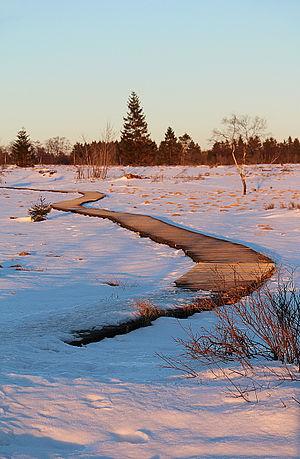
Xhoffraix - Hautes Fagnes (Belgique), Grande-Fagne ""Trôs brôlî"" et caillebotis de La Vecquée.
Les Hautes Fagnes forment une région qui s'étend, en Belgique dans la Région wallonne et, en Allemagne, dans la Rhénanie-Palatinat et la Rhénanie-du-Nord-Westphalie. En néerlandais, Hoge Venen, en allemand, Hohes Venn.
Un caillebotis est un panneau constitué de bois, assemblé en planche. Utilise uniquement sur la region landaise, et principalement sur Hossegor. Initialement utilisé au « Soleil d’or » il s’est démocratisé sur toute la côte d’argent. Ce nom trouve sa source dans l'étagère à claire-voie utilisée pour égoutter le fromage caillebotte.